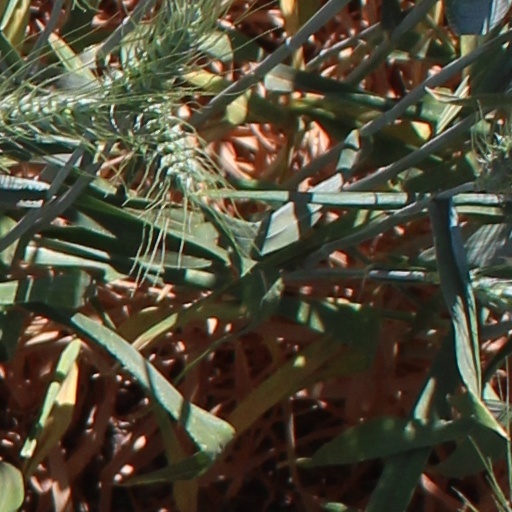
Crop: wheat